Lithuanian Navy

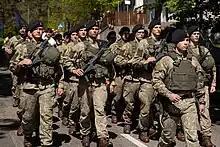
Marine fusiliers of the Naval Force

In 2004, Lithuania became an official member of the NATO alliance. In 2006, the Naval Forces acquired the ex-HNoMS Vidar (N52) from the Royal Norwegian Navy. The ship was designated as "Jotvingis" (N42) and has been serving as a command-and-supply ship. In the period spanning 2008–2016 the Naval Forces bought four Flyvefisken-class patrol vessels from Denmark which received the names P11 "Žemaitis", P12 "Dzūkas", P14 "Aukštaitis" and P15 "Sėlis". The Naval Forces also received SAR ship "Šakiai" which was transferred from the Klaipėda harbour administration. In 2013, ex-HMS Cottesmore and ex-HMS Dulverton were acquired, modernized and commissioned as M53 "Skalvis" and M54 "Kuršis". Both are used in the Mine Countermeasures Squadron.